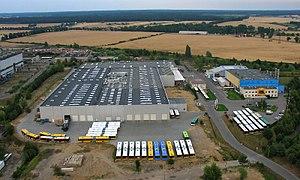
Solaris Bus & Coach est une entreprise polonaise de construction d'autobus, trolleybus, autocars de tourisme et tramways. Ses ateliers se trouvent près de Poznań à Środa Wielkopolska et à Bolechowo. Depuis 2018, Solaris est propriété du constructeur ferroviaire espagnol CAF.